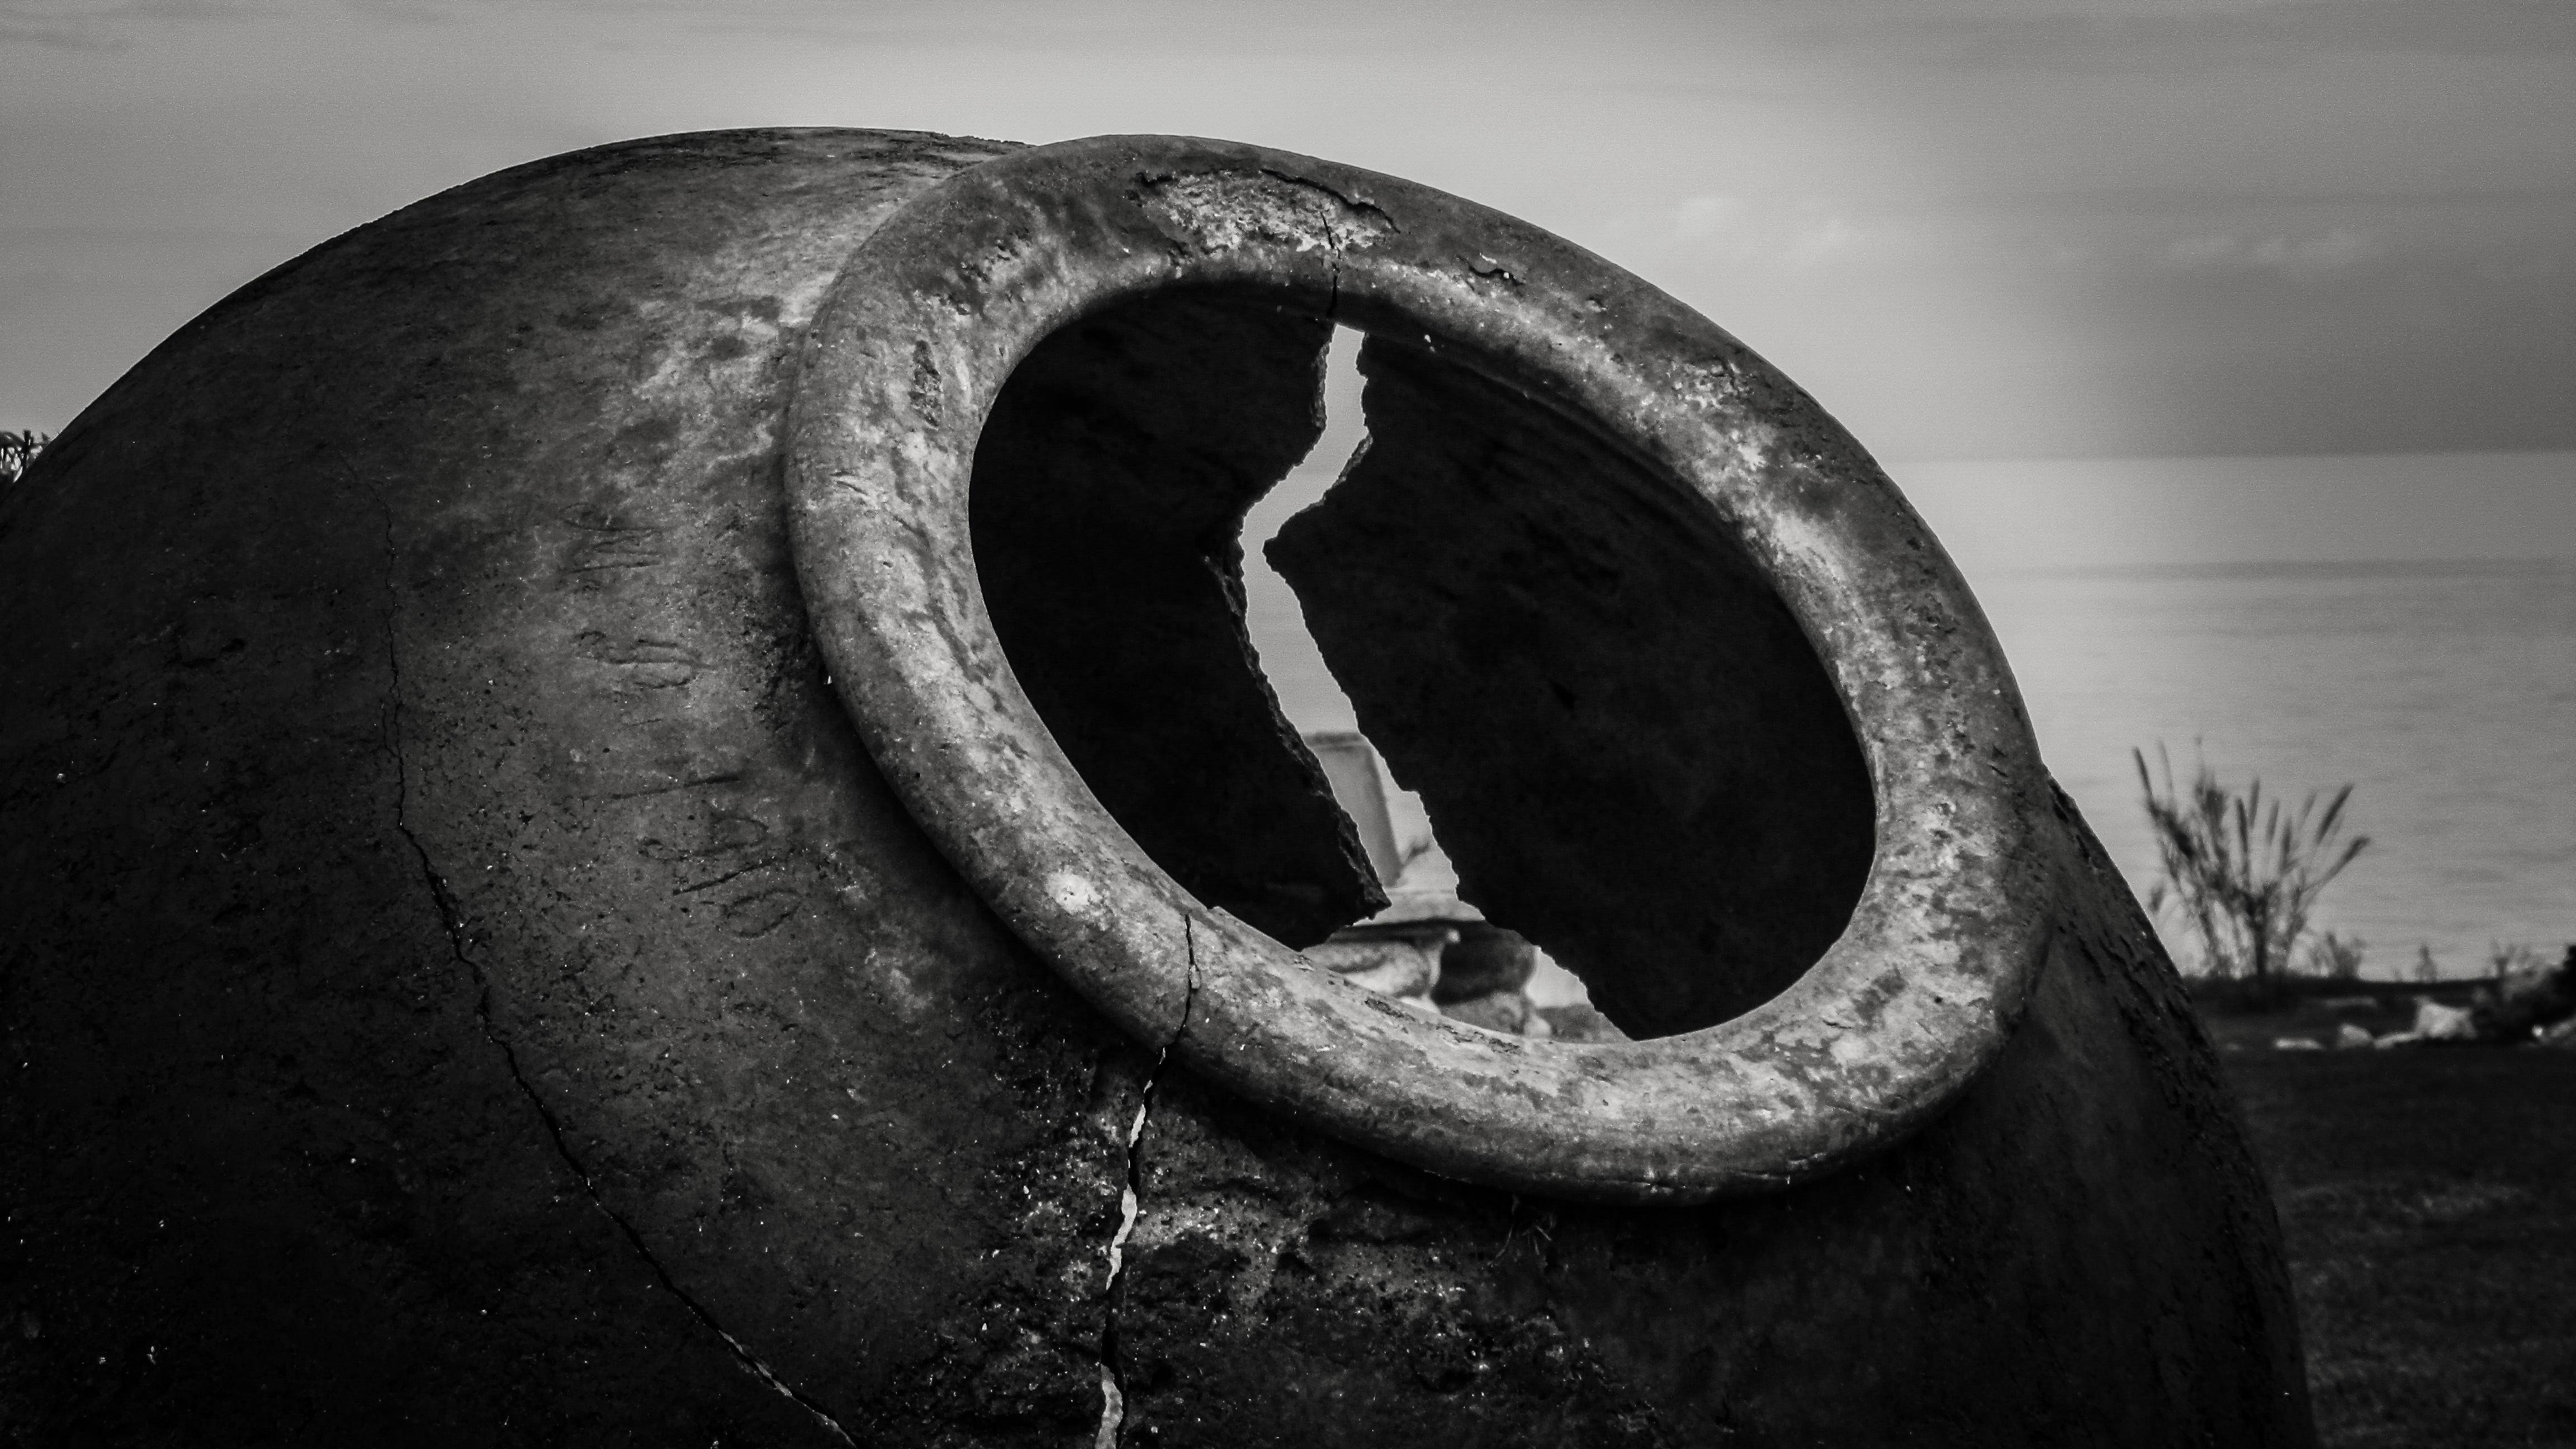
light, black and white, white, photography, number, jar, broken, darkness, black, monochrome, pottery, circle, sculpture, container, photograph, damaged, shape, traditional, monochrome photography